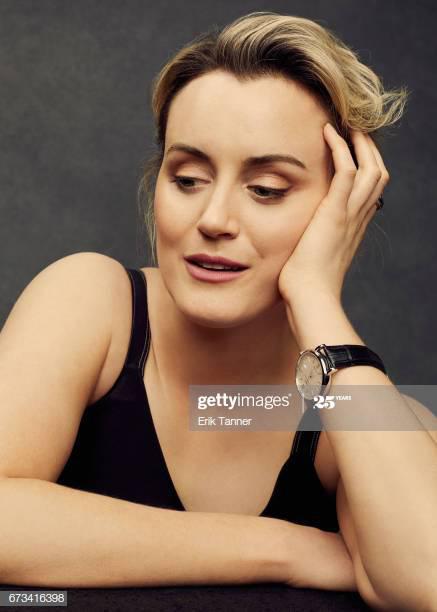
actor from poses at the festival portrait studio
Relation: Visible, Action, Meta